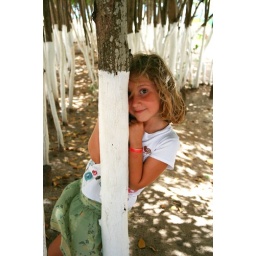
Olivia in grove of trees on the beach of Playacar.